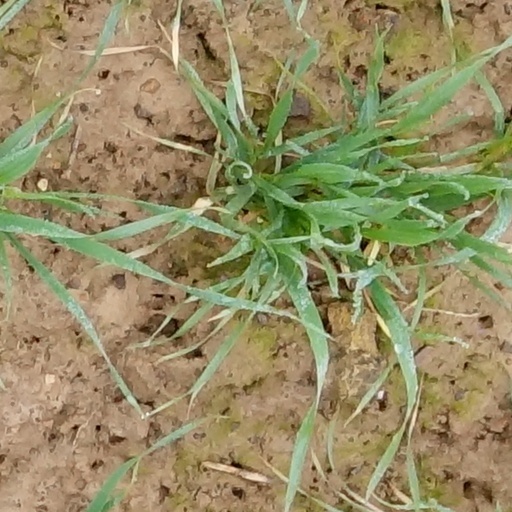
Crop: wheat